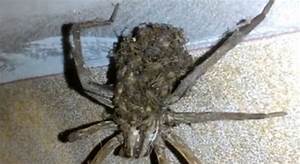
Label: spider